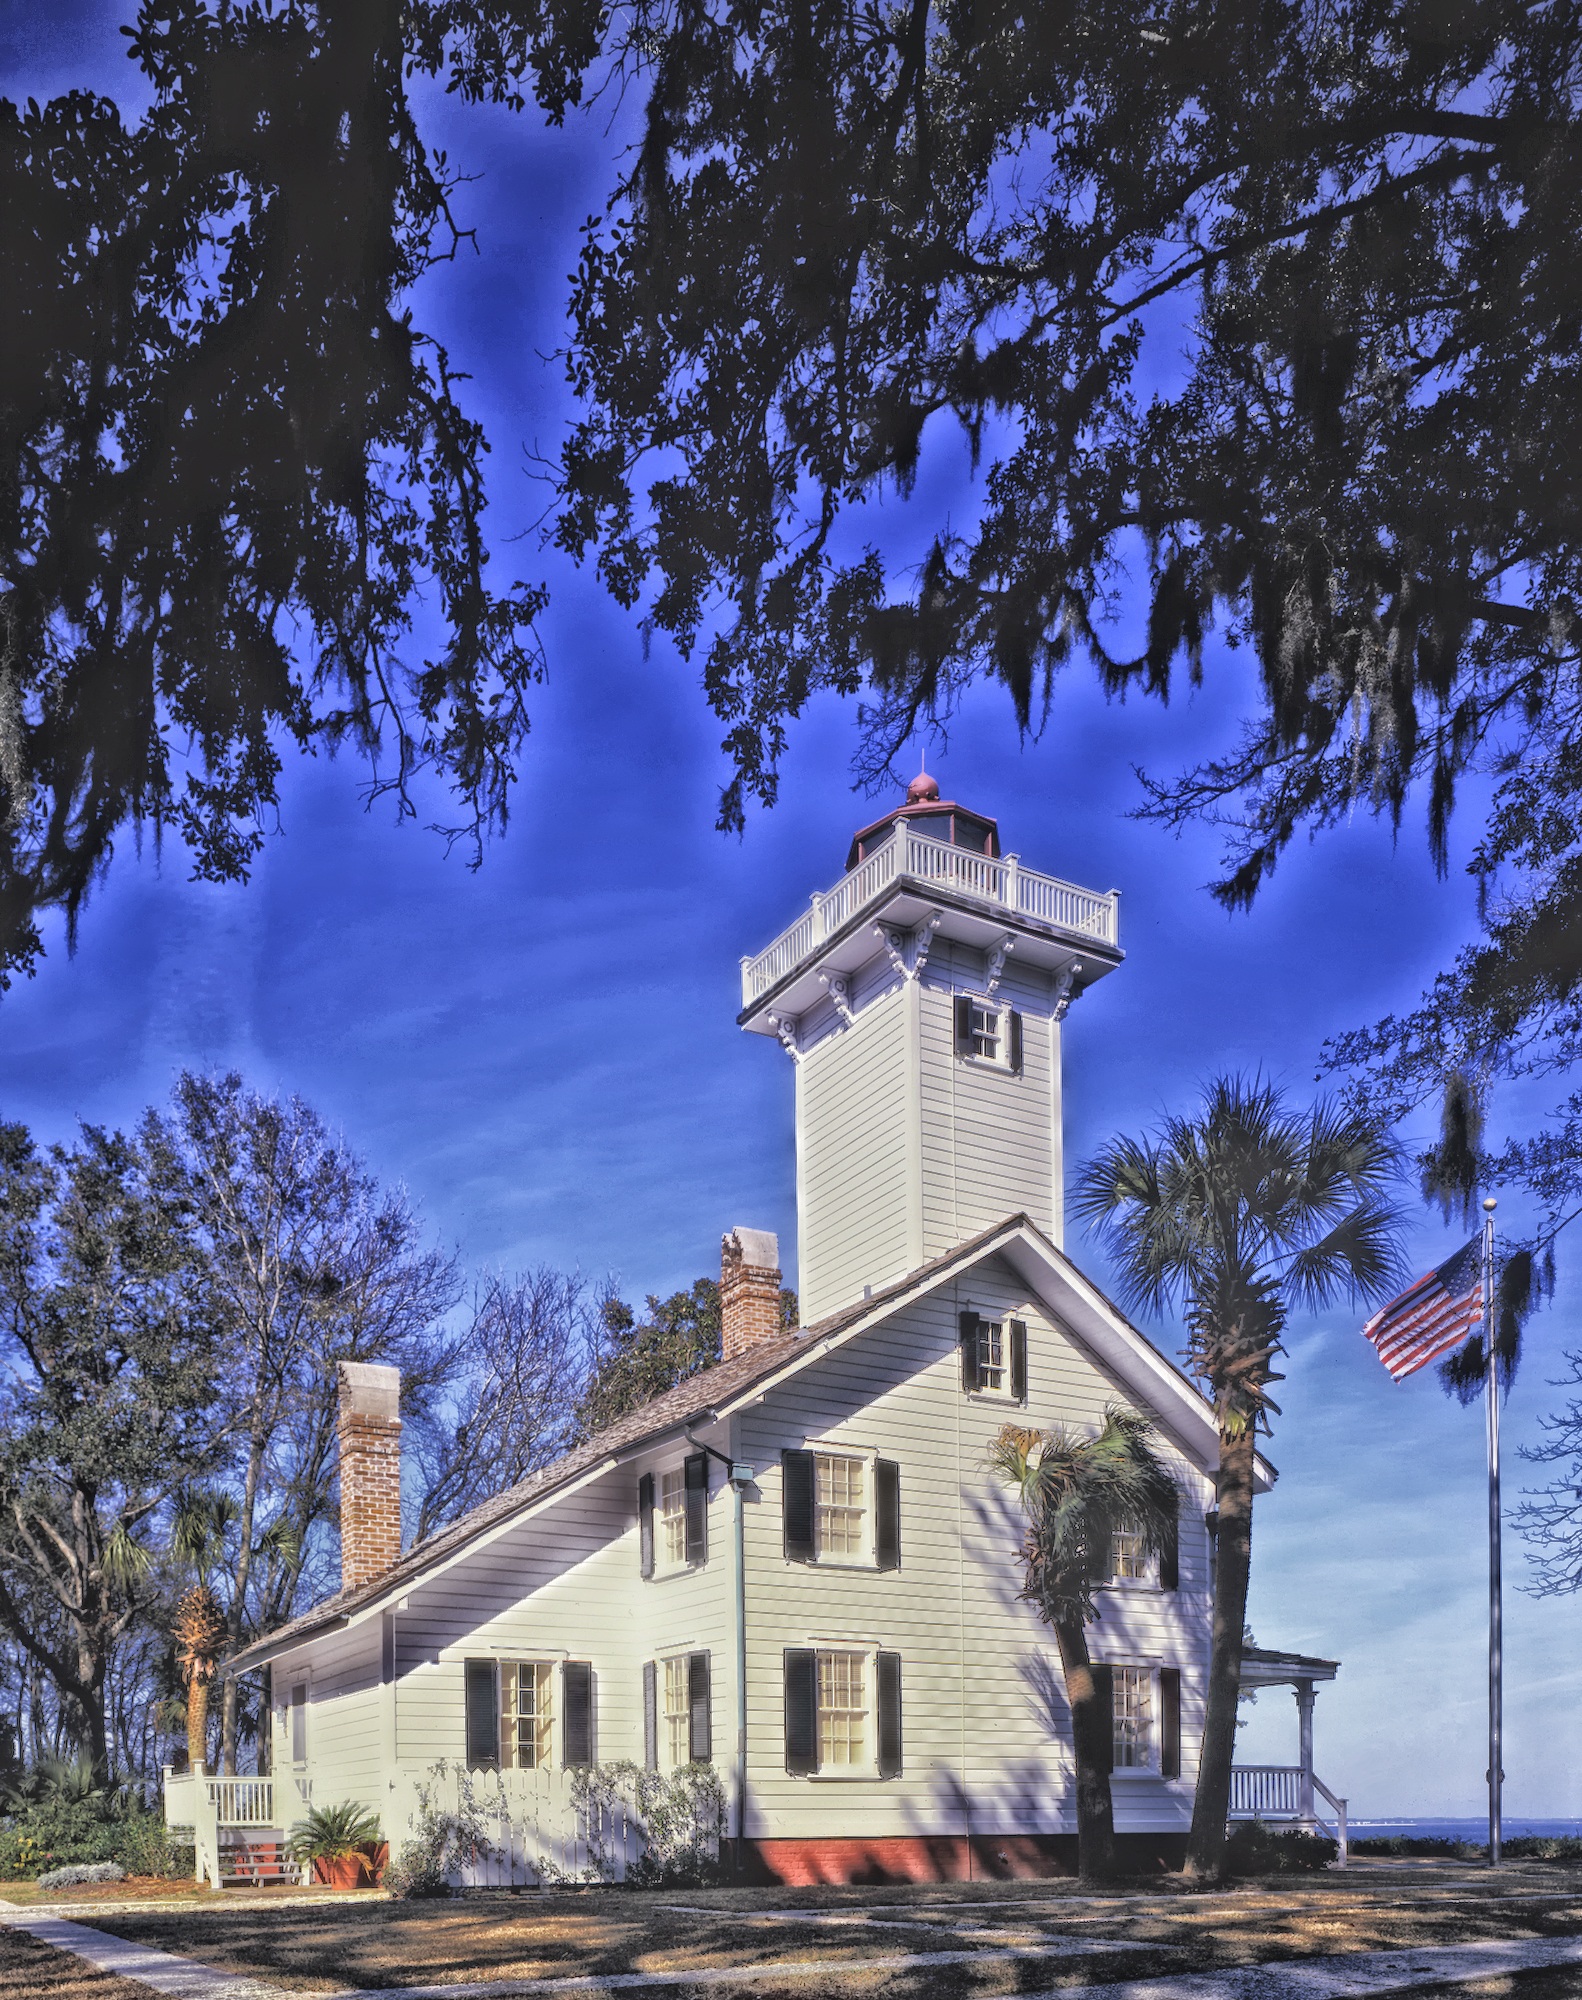
landscape, tree, winter, lighthouse, architecture, sky, mansion, house, building, home, seaside, tower, scenic, cottage, american flag, landmark, facade, church, chapel, historic, season, hdr, clouds, estate, south carolina, residential area, haig point